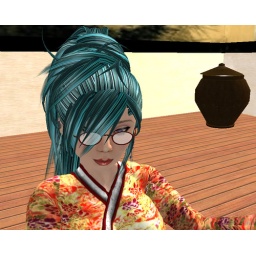
Did my best to zoom in on Kyomi without getting up from the table. Love the cute blue hair!